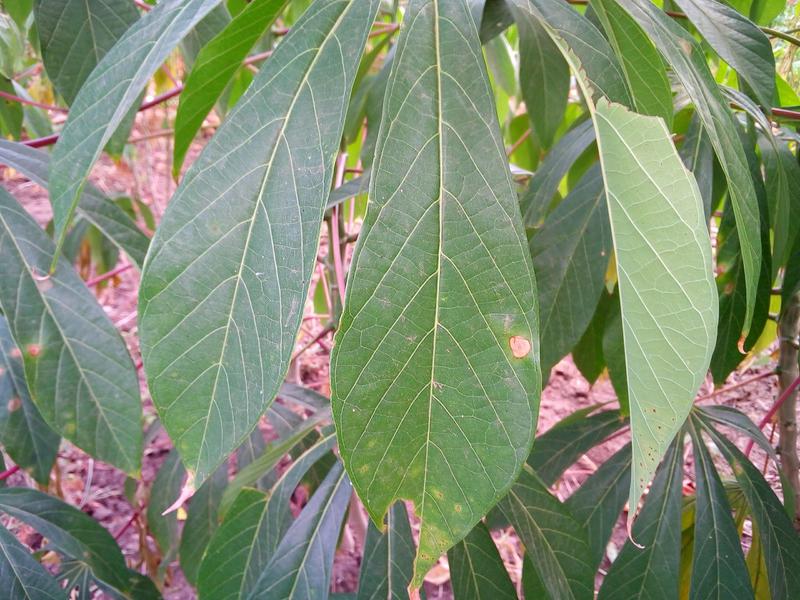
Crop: cassava
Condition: healthy